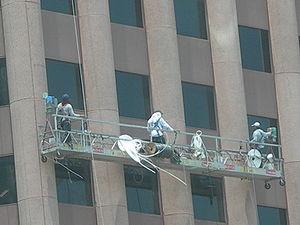
Un laveur de vitres, ou laveur de carreaux, est une personne dont le métier consiste à nettoyer et à entretenir les vitres d'un bâtiment que ce soit pour des gratte-ciels et des immeubles comme les vitrines des magasins ou les fenêtres des particuliers.